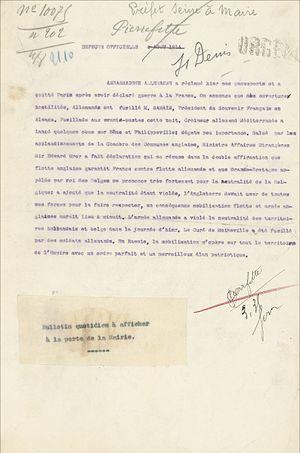
Dépêche officielle, évoquant entre autres le départ du baron Von Schoen, ambassadeur d'Allemagne en France, adressée par Marcel Delanney, préfet de la Seine (1911-1918), au maire de Pierrefitte. 4 août 1914
Le baron Wilhelm Eduard von Schoen est un diplomate qui fut secrétaire d'État au ministère des Affaires étrangères de l'empire allemand.